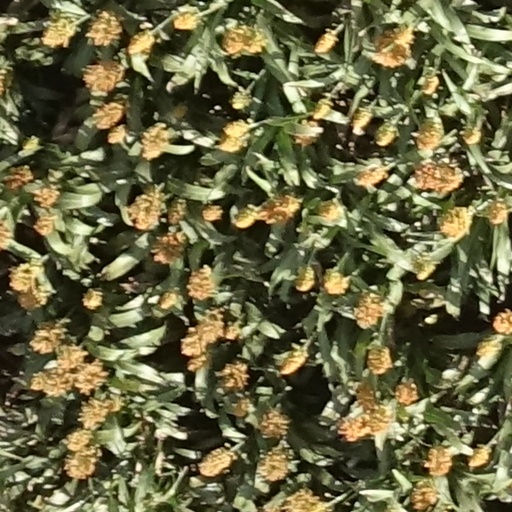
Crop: sorghum